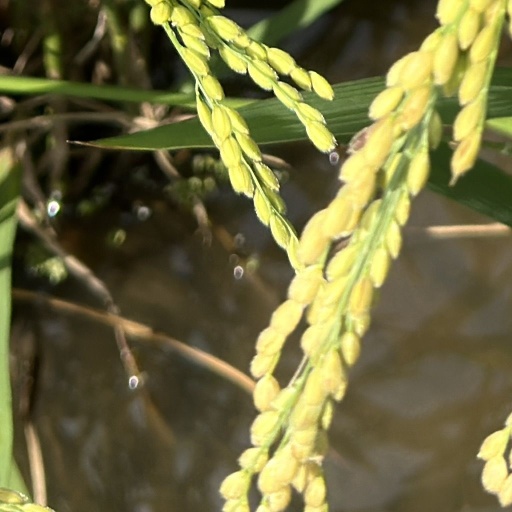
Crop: rice